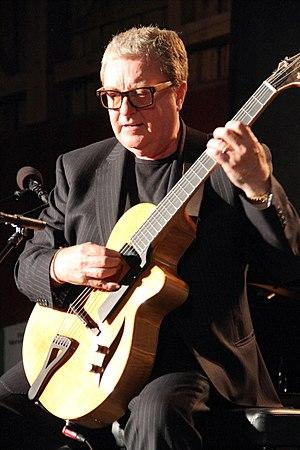
Martin Taylor est un guitariste britannique de jazz qui a joué dans plusieurs groupes, et aussi en tant qu'accompagnateur, en particulier de Stéphane Grapelli. Il surtout connu pour ses solos dans lesquels il joue simultanément la basse et l'accompagnement en plus de la mélodie.